USS Valley Forge (CV-45)

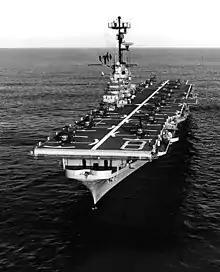
"Valley Forge" in 1964

"Valley Forge" deployed to the Far East, departing the west coast on 1 May 1950. While anchored in Hong Kong harbor on 25 June, the warship received the news that North Korean forces had attacked across the 38th parallel into South Korea. Departing Hong Kong the next day, the carrier steamed south to U.S. Naval Base Subic Bay, where she provisioned, fueled, and set her course for Okinawa. On 28 June, "Valley Forge" became flagship of the United States Seventh Fleet and formed Task Force 77 with cruiser "Rochester" and six destroyers. On 30 June, Task Force 77 rendezvoused with ships of the Royal Navy including the cruiser , the carrier , and two British destroyers, under the command of Rear Admiral Andrews, RN.